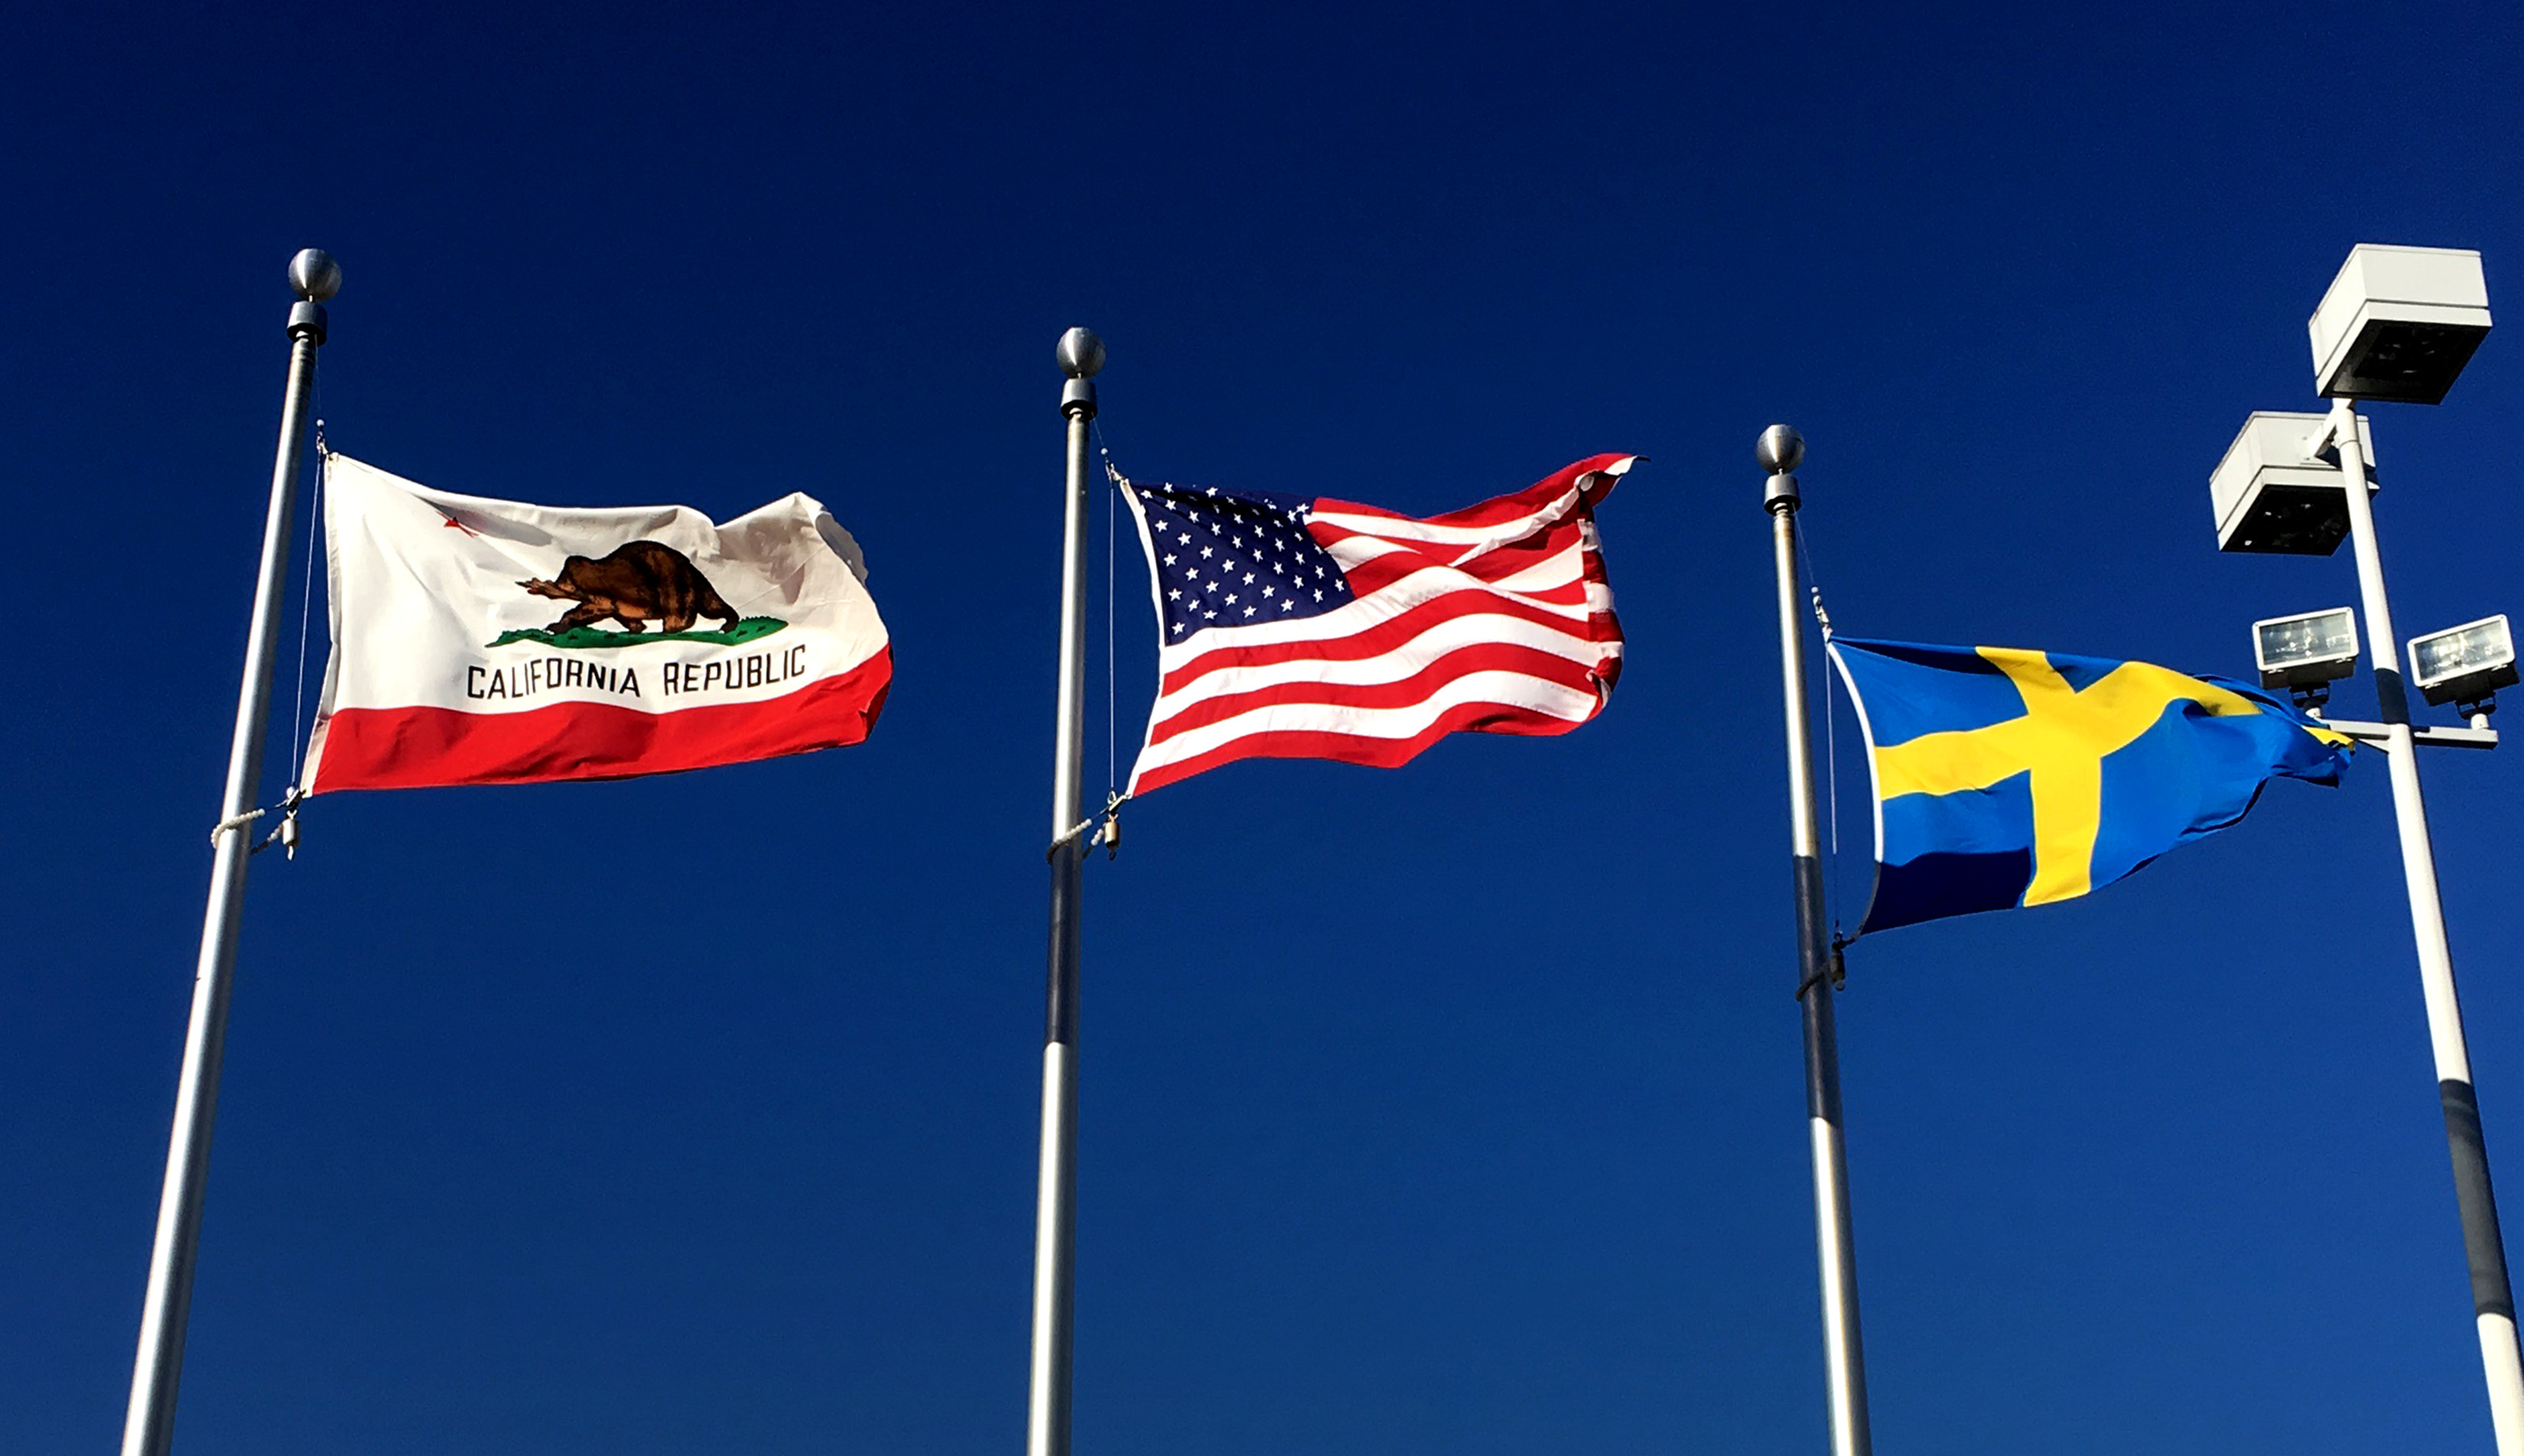
sky, flag, breeze, blue, california, unitedstates, sweden, flags, ikea, flag of the united states